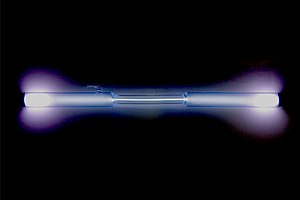
Xenon
Et xenon-fyldt gasudladningsrør med en let blålig glød
Xenon er det 54. grundstof i det periodiske system, og har det kemiske symbol Xe. Xenon er en tung, farveløs og lugtfri ædelgas, og findes i små mængder i jordens atmosfære. Xenon er generelt meget lidt reaktiv, men xenon deltager i nogen få kemiske reaktioner, såsom dannelsen af xenonhexafluoroplatinat, som var den første forbindelse med en ædelgas.